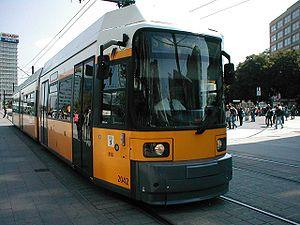
La Berliner Verkehrsbetriebe, abrégé en BVG, est l'entreprise qui exploite les réseaux de métro, tramway et bus de l’agglomération de Berlin, ainsi que quelques lignes de bac-piétons.